The Great Last Judgement

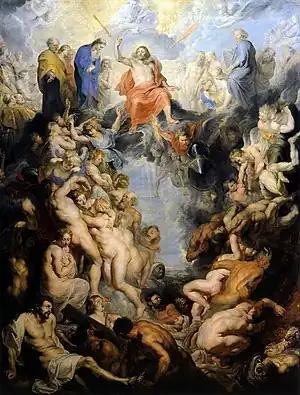
"The Great Last Judgement" (1614-1617) by Rubens. The canvas measures 6.08 × 4.63 metres

The Great Last Judgement is an oil on canvas altarpiece, painted by the Flemish artist Peter Paul Rubens between 1614 and 1617. He created the composition and final touches and his is the only signature on the work, though it is believed between nine and nineteen studio assistants also worked on it. Its name distinguishes it from the same artist's "The Small Last Judgement" of 1619 and his "The Fall of the Damned" of 1620.